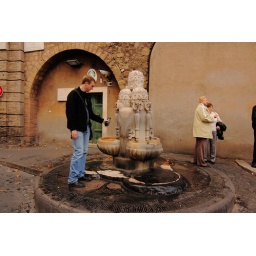
Joel filling up the community water bottle at a fountain in St. Peter's Square.